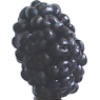
Label: mulberry